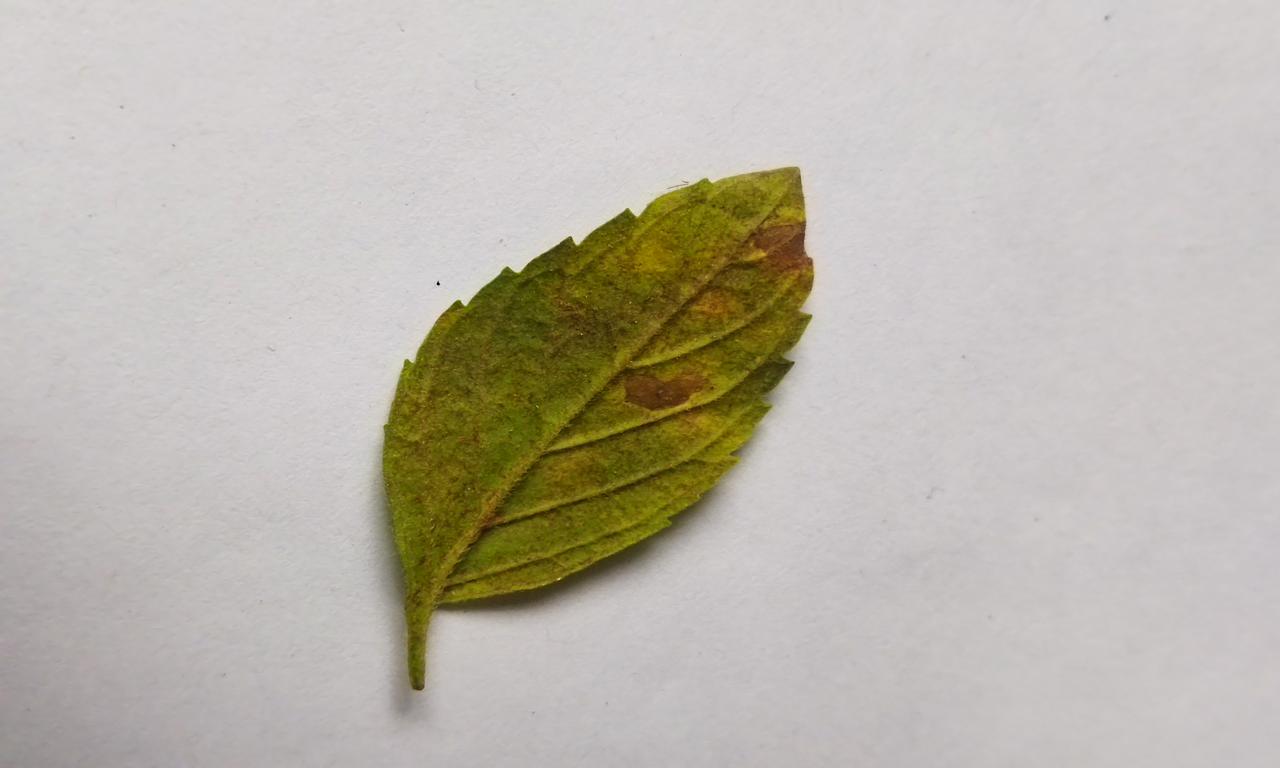
Label: Spoiled